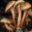
Label: mushroom